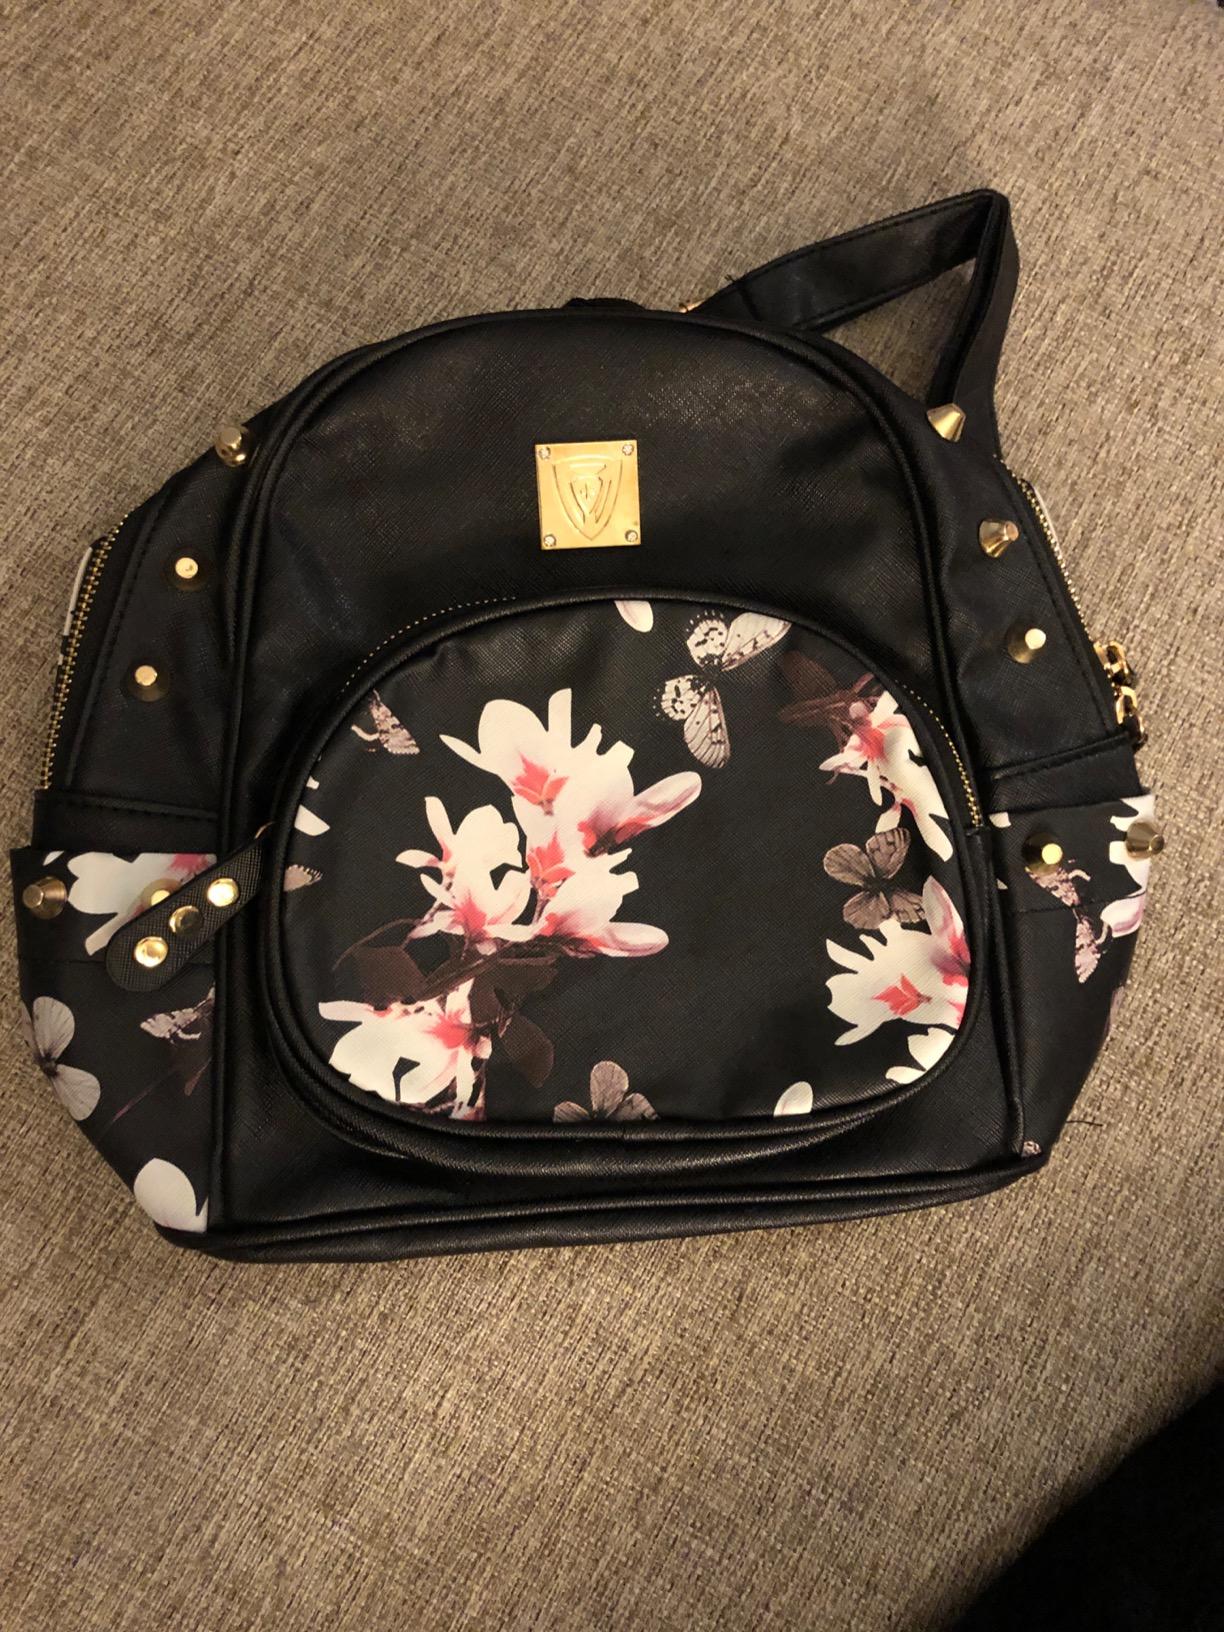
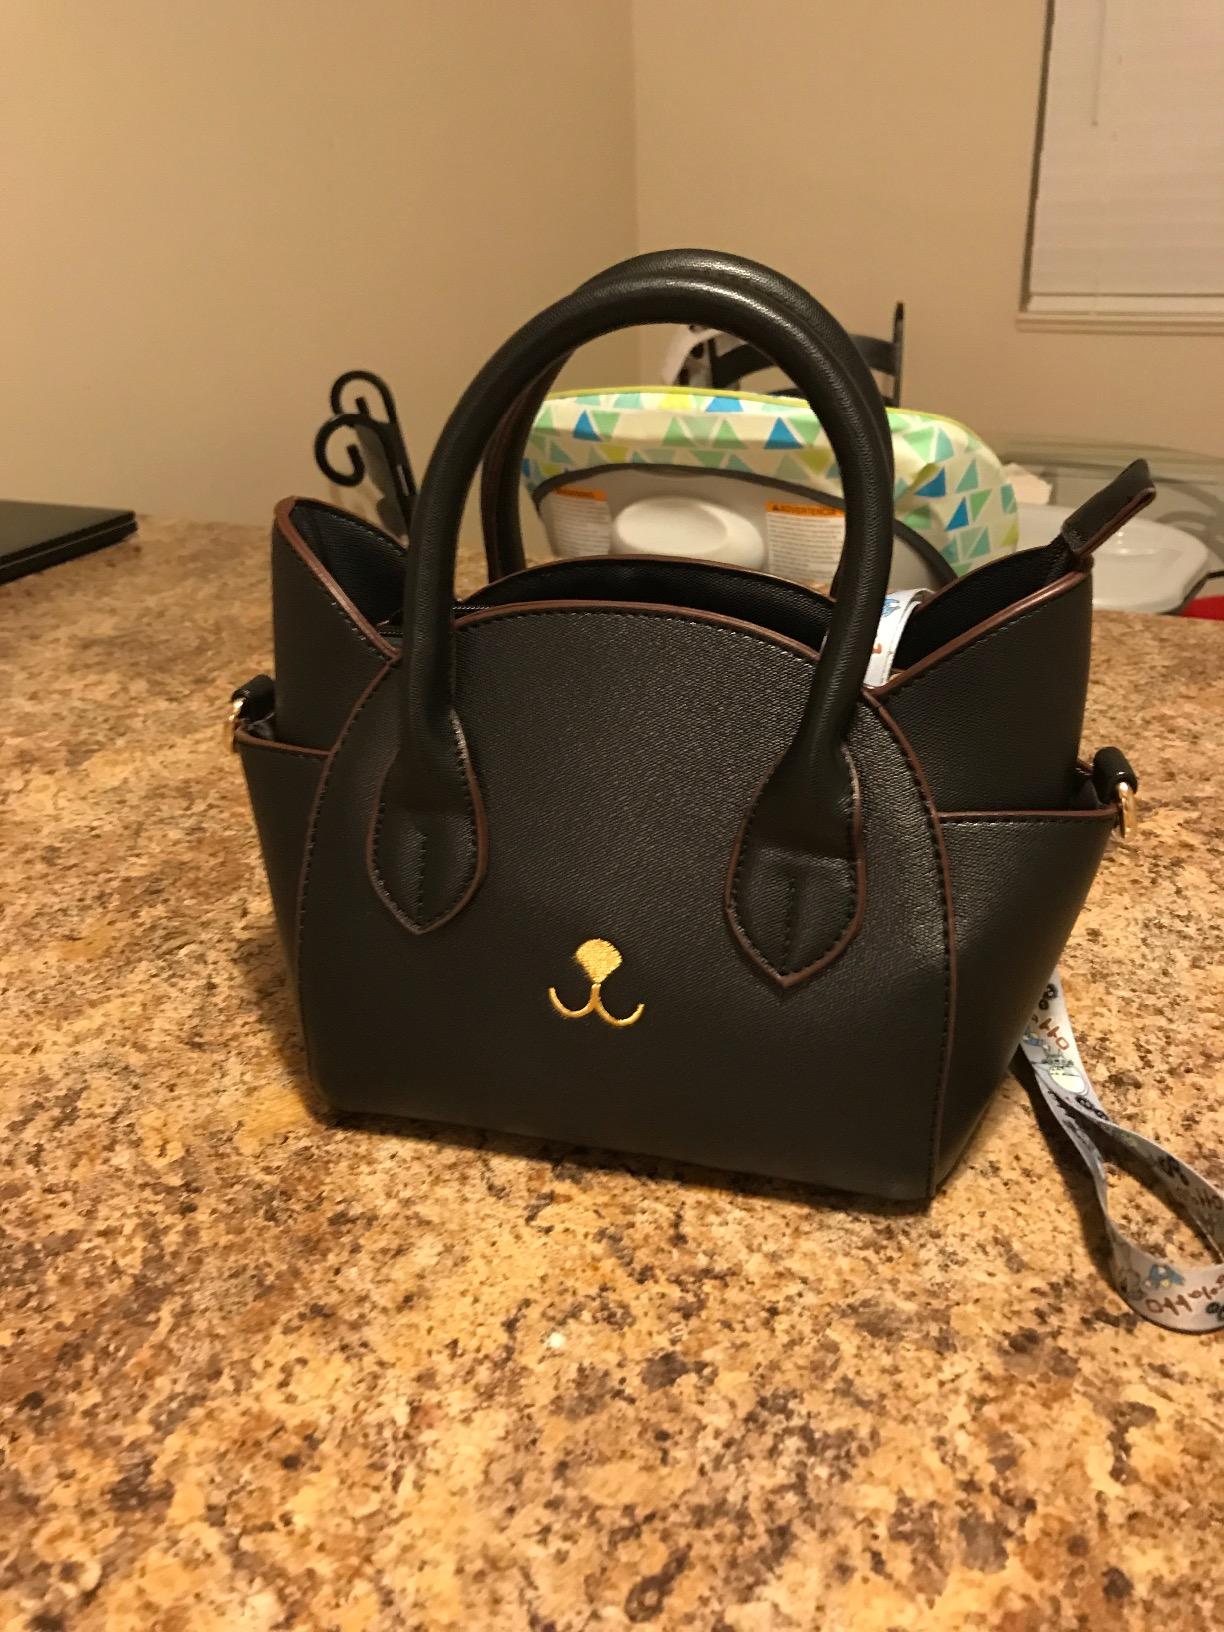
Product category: accessories_handbag
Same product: no